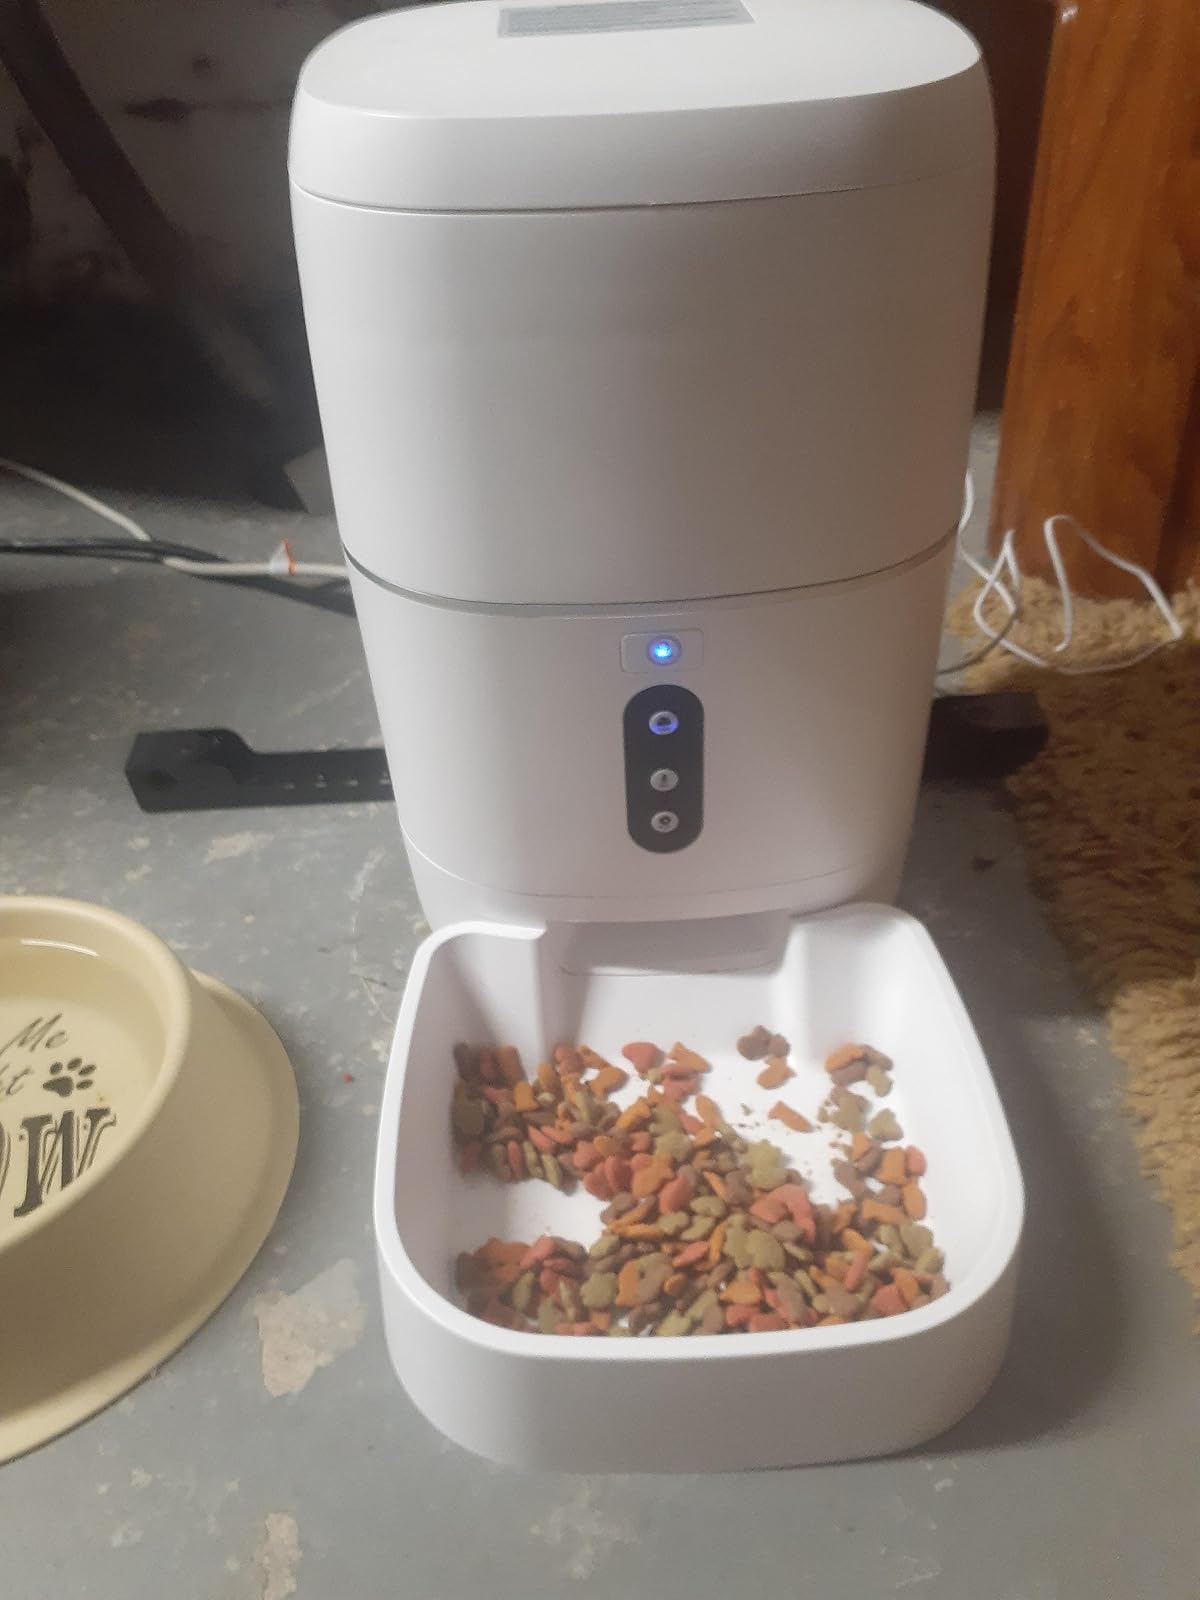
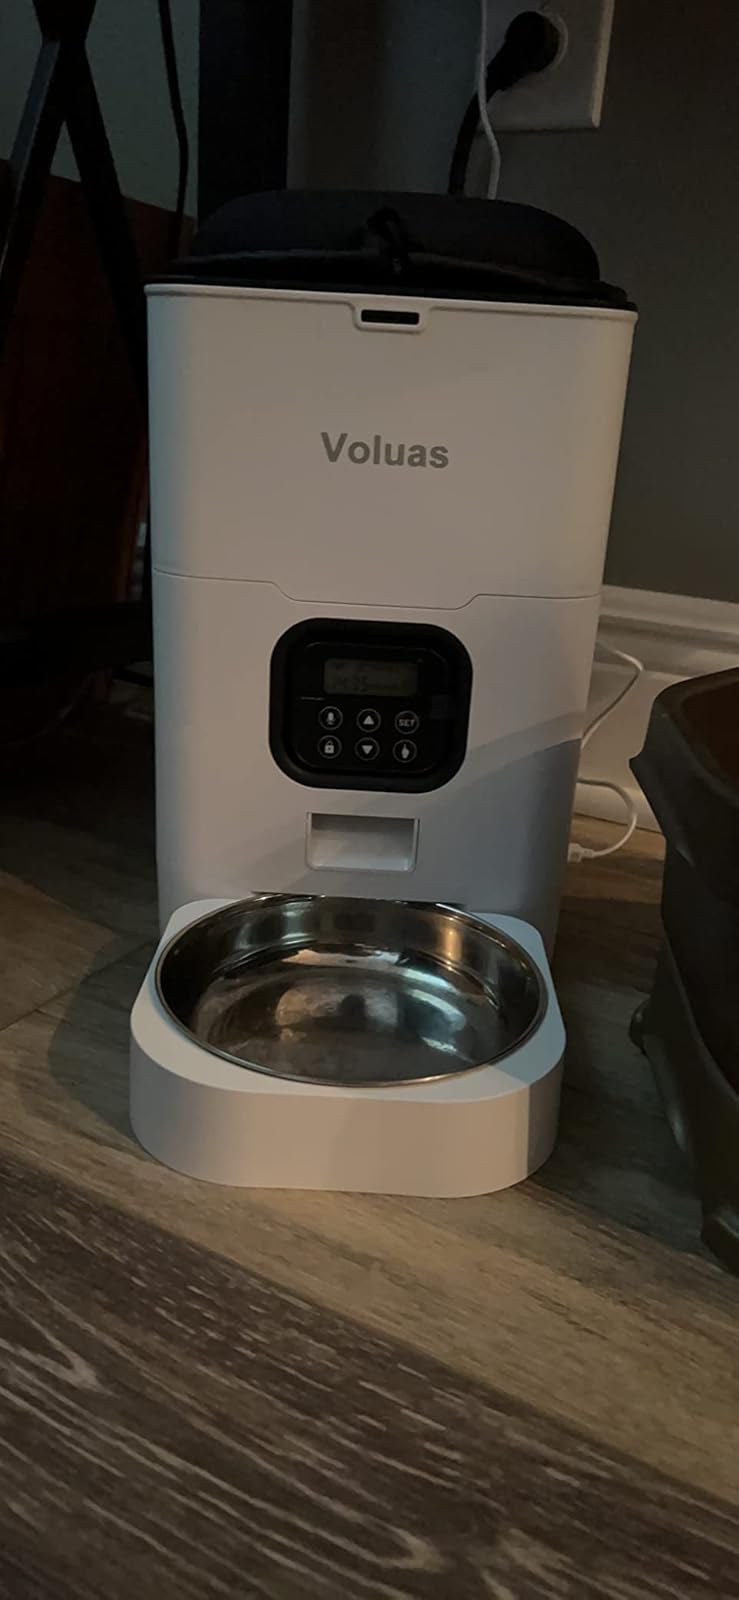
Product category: items_feeder
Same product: no